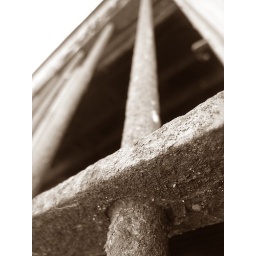
Just tinkering around on a Sunday. From an old building behind my house